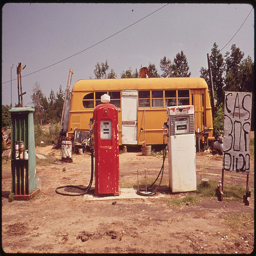
a couple of gas pumps sit next to a broke down bus
An old bus and gas pumps are seen here.
Two old gas pumps, with an old bus sitting behind them.
A yellow bus parked next to a couple of gas pumps.
A converted bus sits behind 2 old gas pumps.